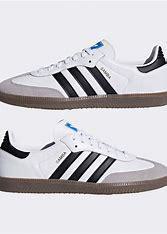
Brand: Adidas
Model: Samba